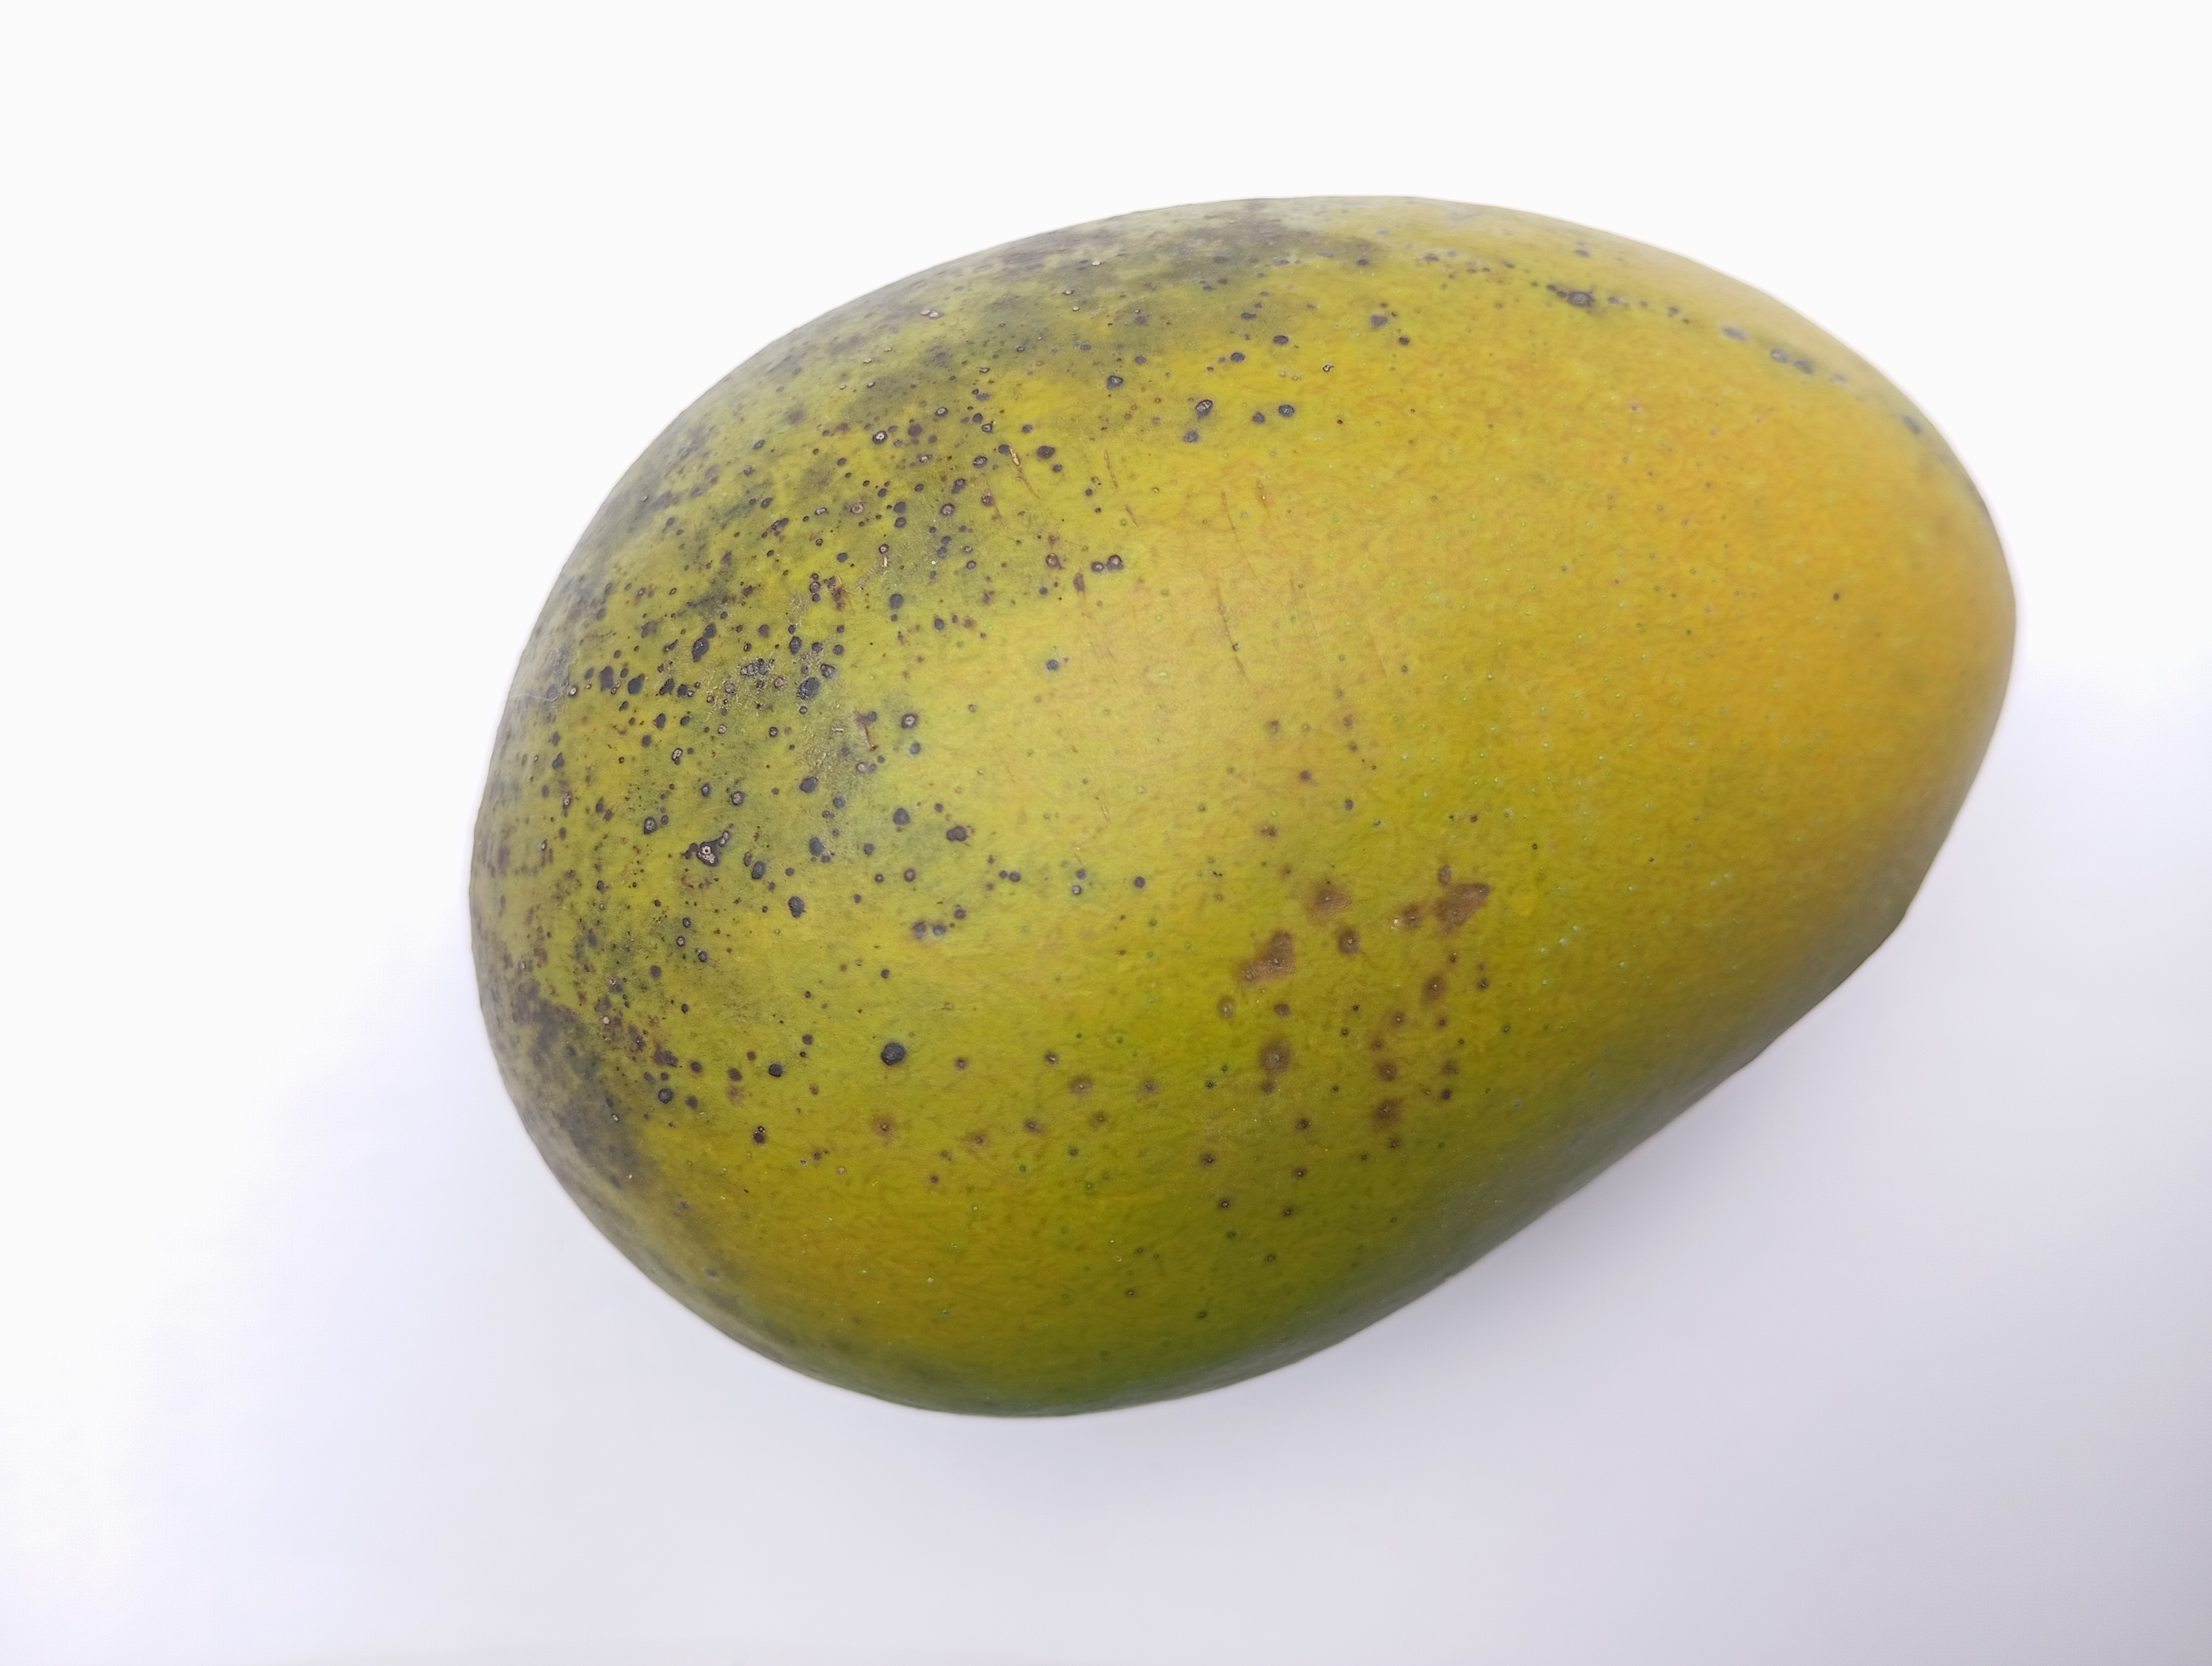
Mango variety: Harivanga